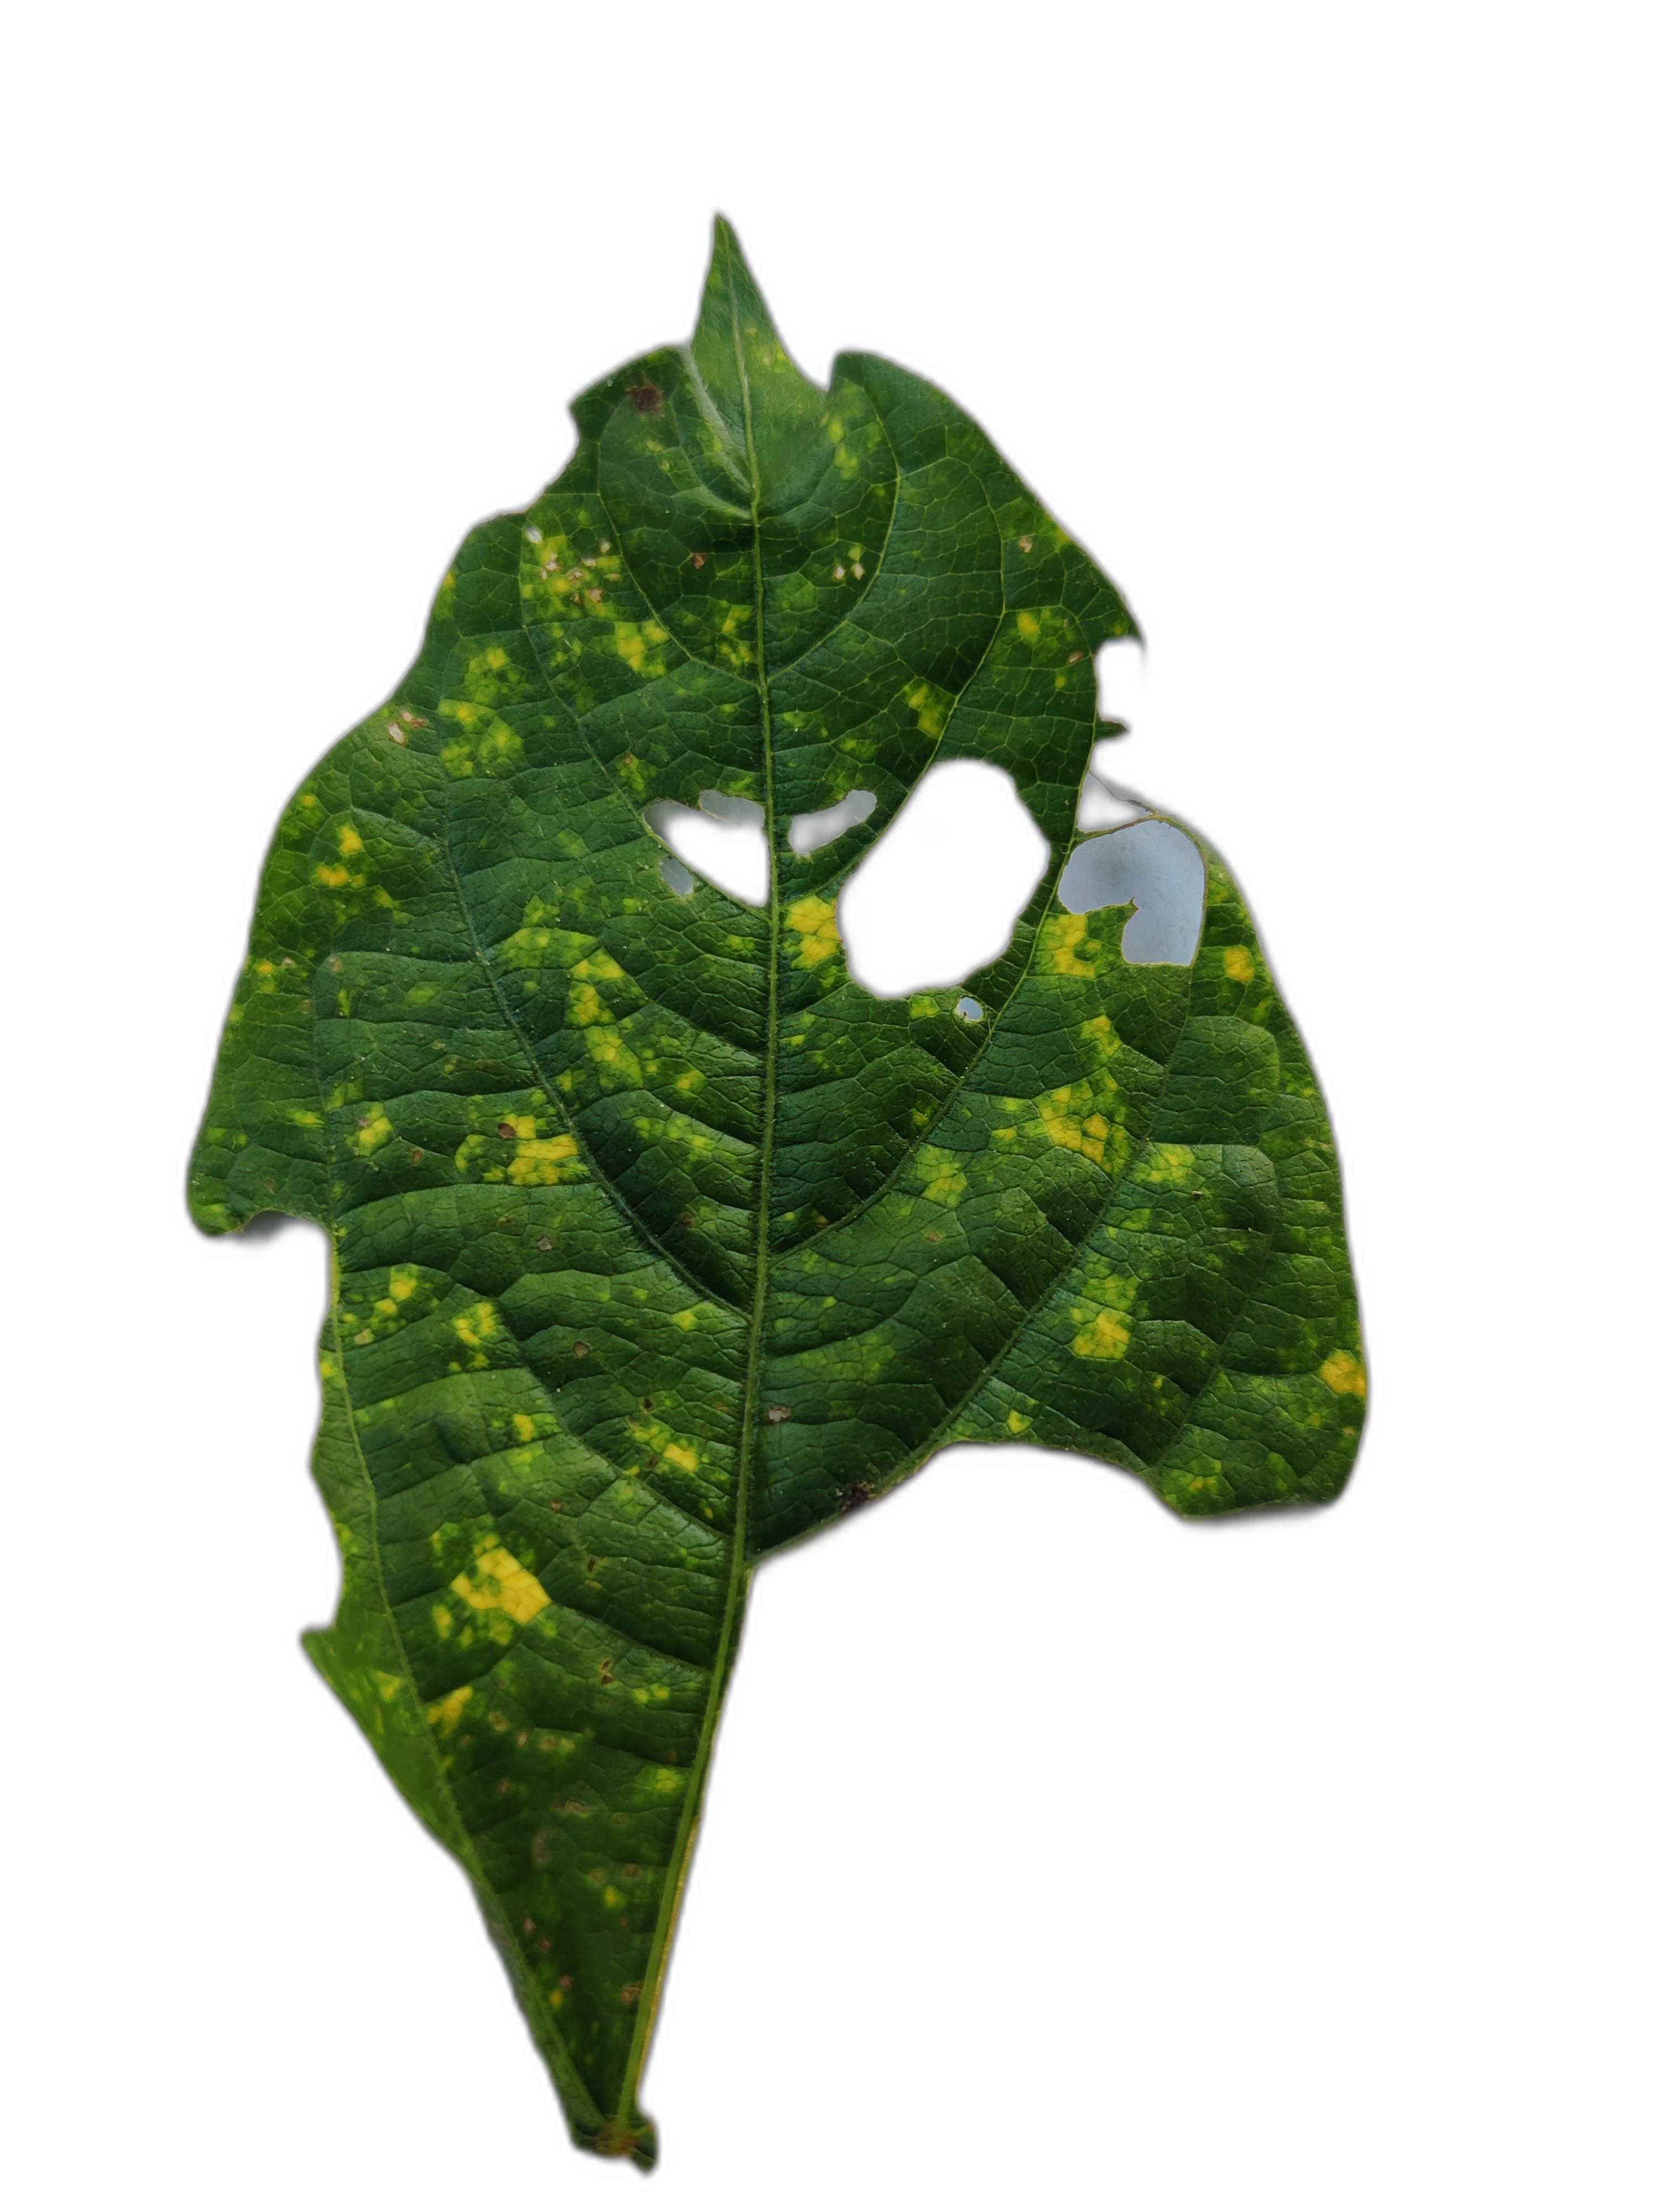
Label: Yellow Mosaic